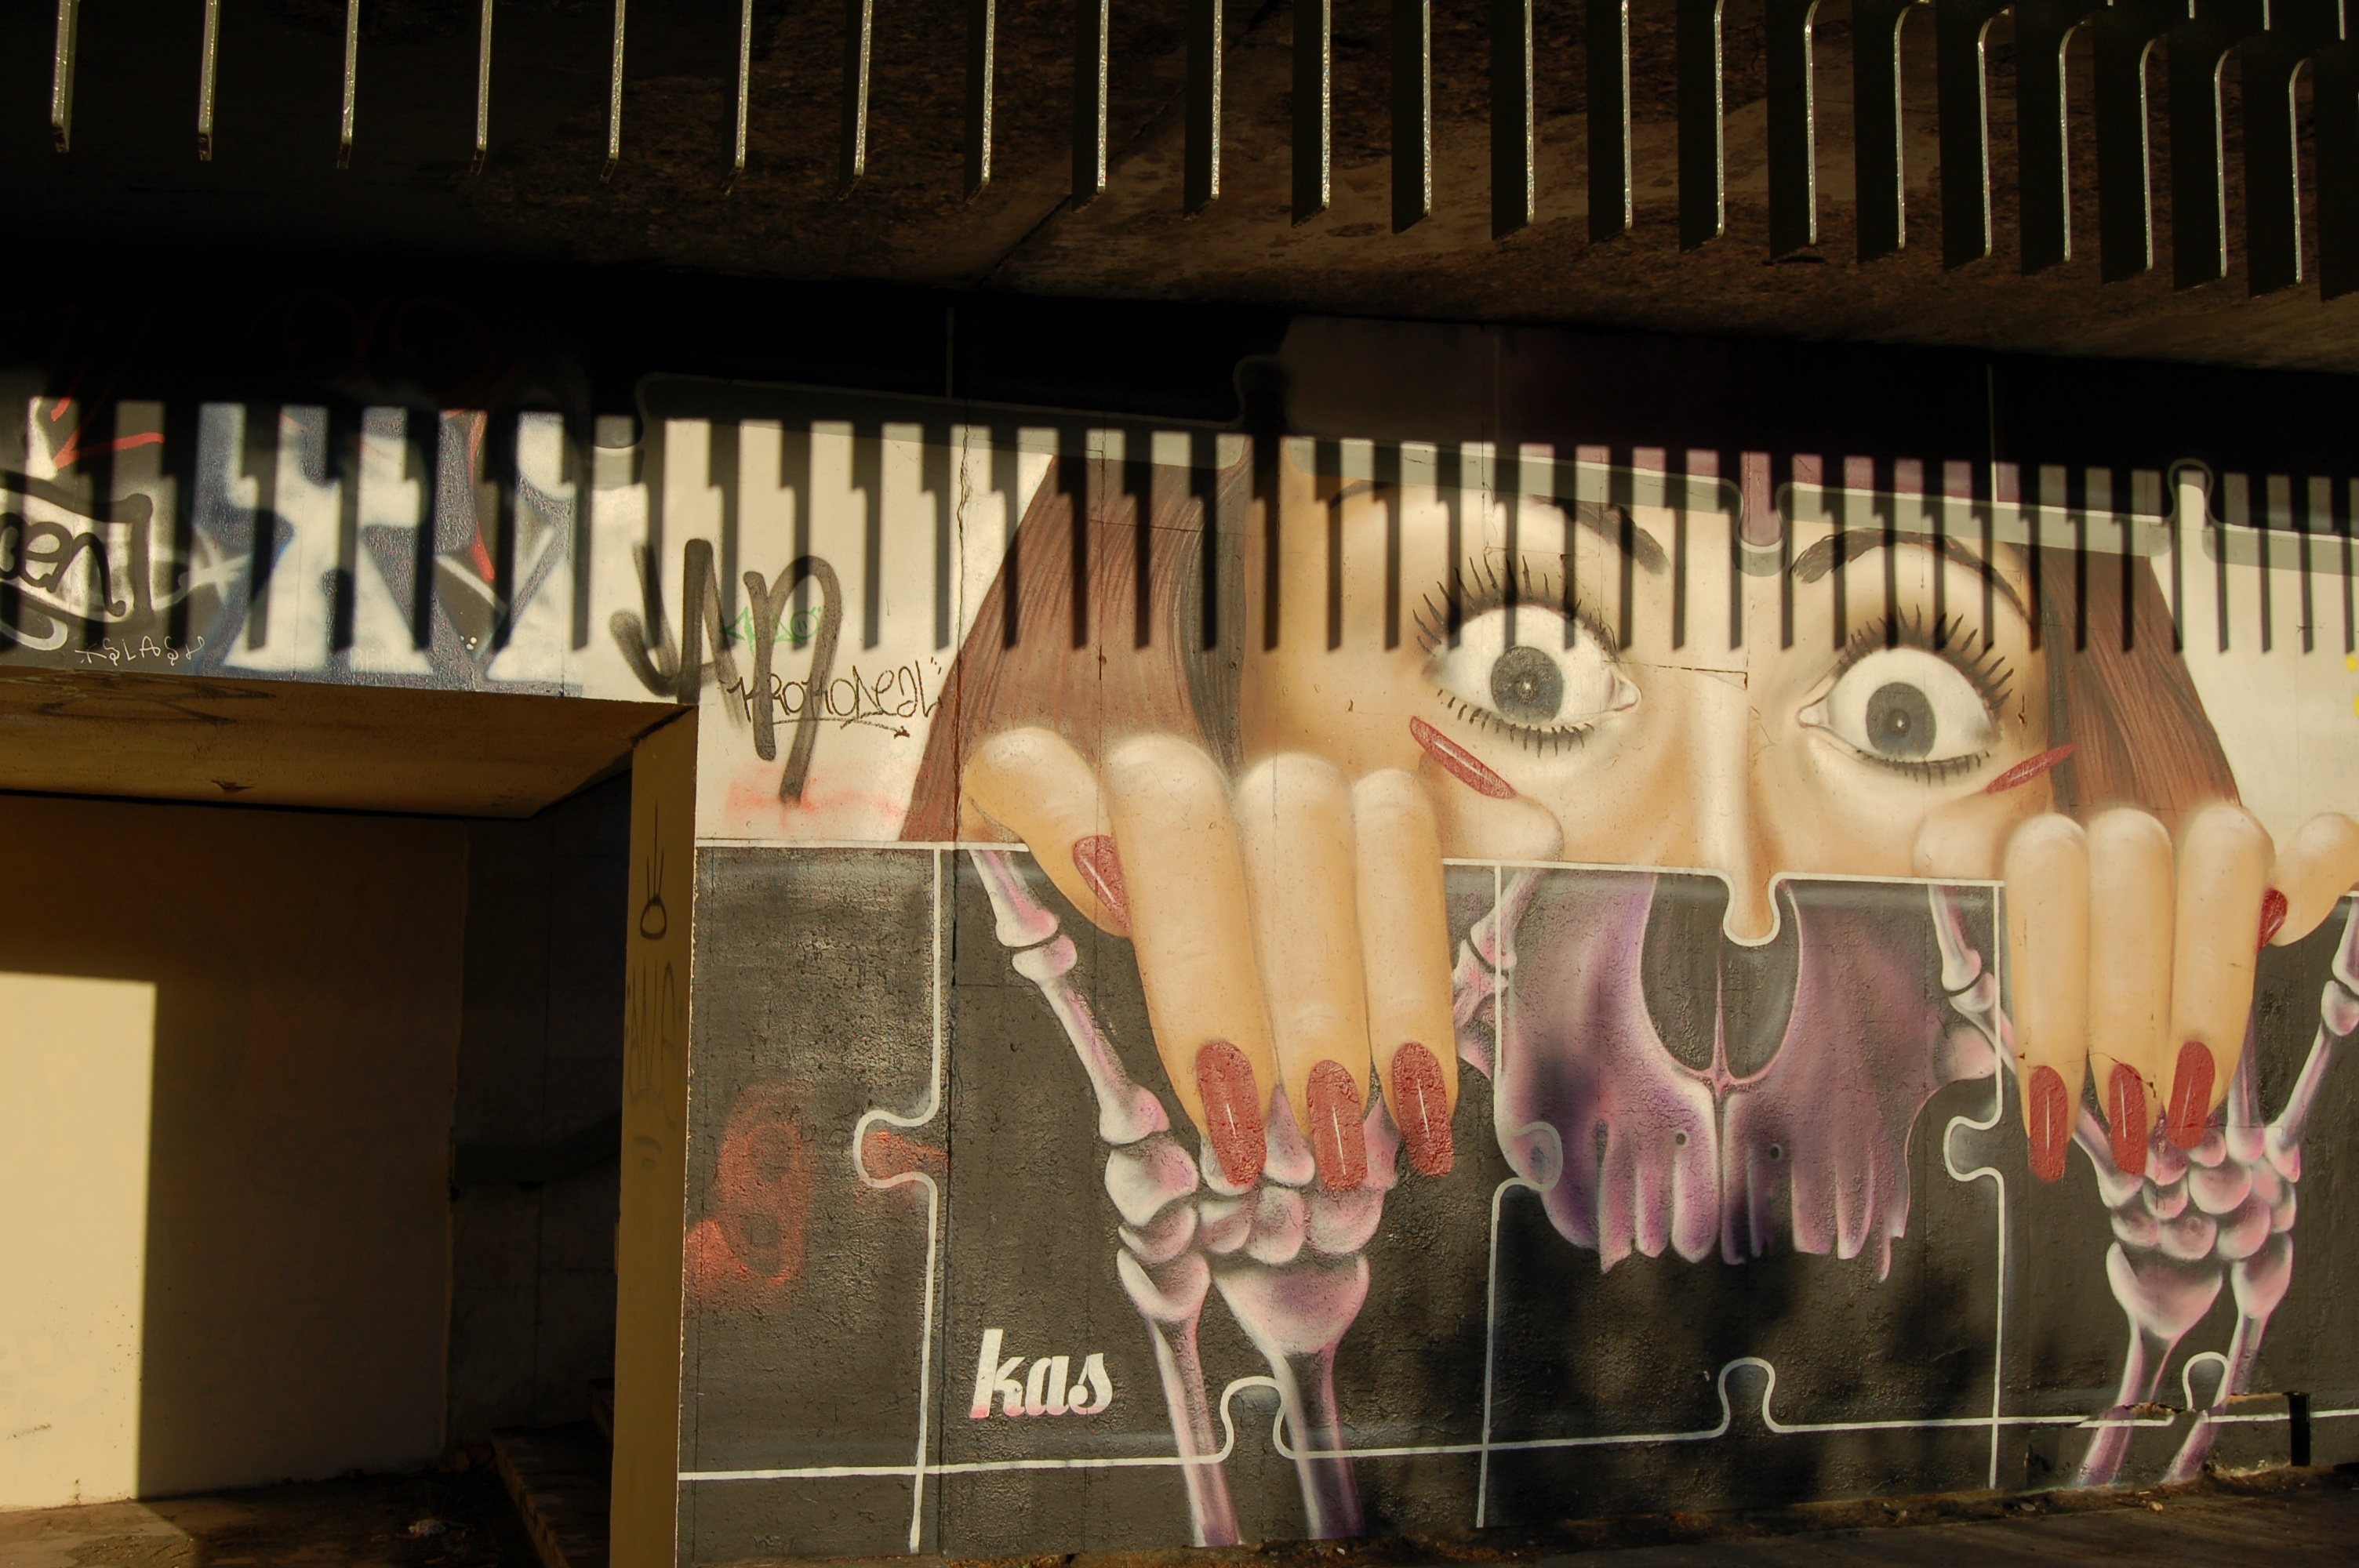
wall, interior design, art, stage, display window